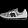
Label: Sneaker